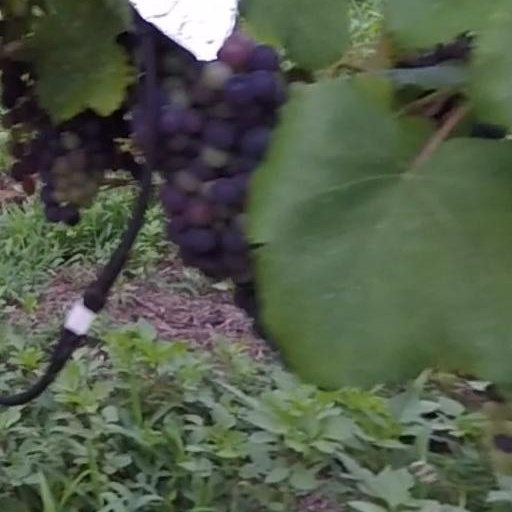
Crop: grape